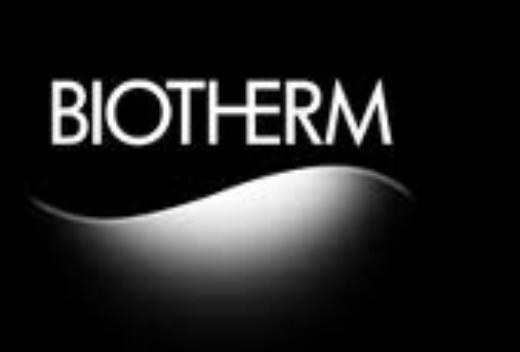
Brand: Biotherm
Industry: Necessities